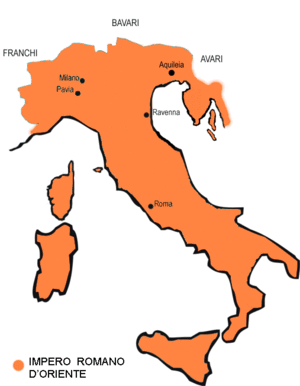
Originaire de l’Arménie perse, Isaac de Ravenne, un personnage de la politique byzantine peu connu par les sources, fut exarque et patrice de Ravenne de 625/626 à 642/643. Ce « gouverneur » fut fidèle à l’empereur et à son héritage grec. À ce titre, il s’est opposé avec fermeté à l’Église romaine, qui défiait son autorité et celle de l’empereur byzantin.